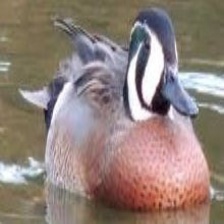
Species: BAIKAL TEAL
Scientific name: ANAS FORMOSA
ImageNet parent category: drake